Tunisia

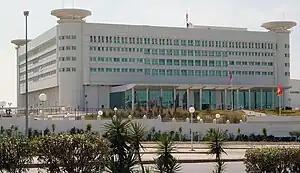
Headquarters of Télévision Tunisienne since March 2010

The culture of Tunisia is mixed due to its long established history of outside influence from people – such as Phoenicians, Romans, Vandals, Byzantines, Arabs, Siculo-Normans, Turks, Italians, Maltese and the French – who all left their mark on the country.